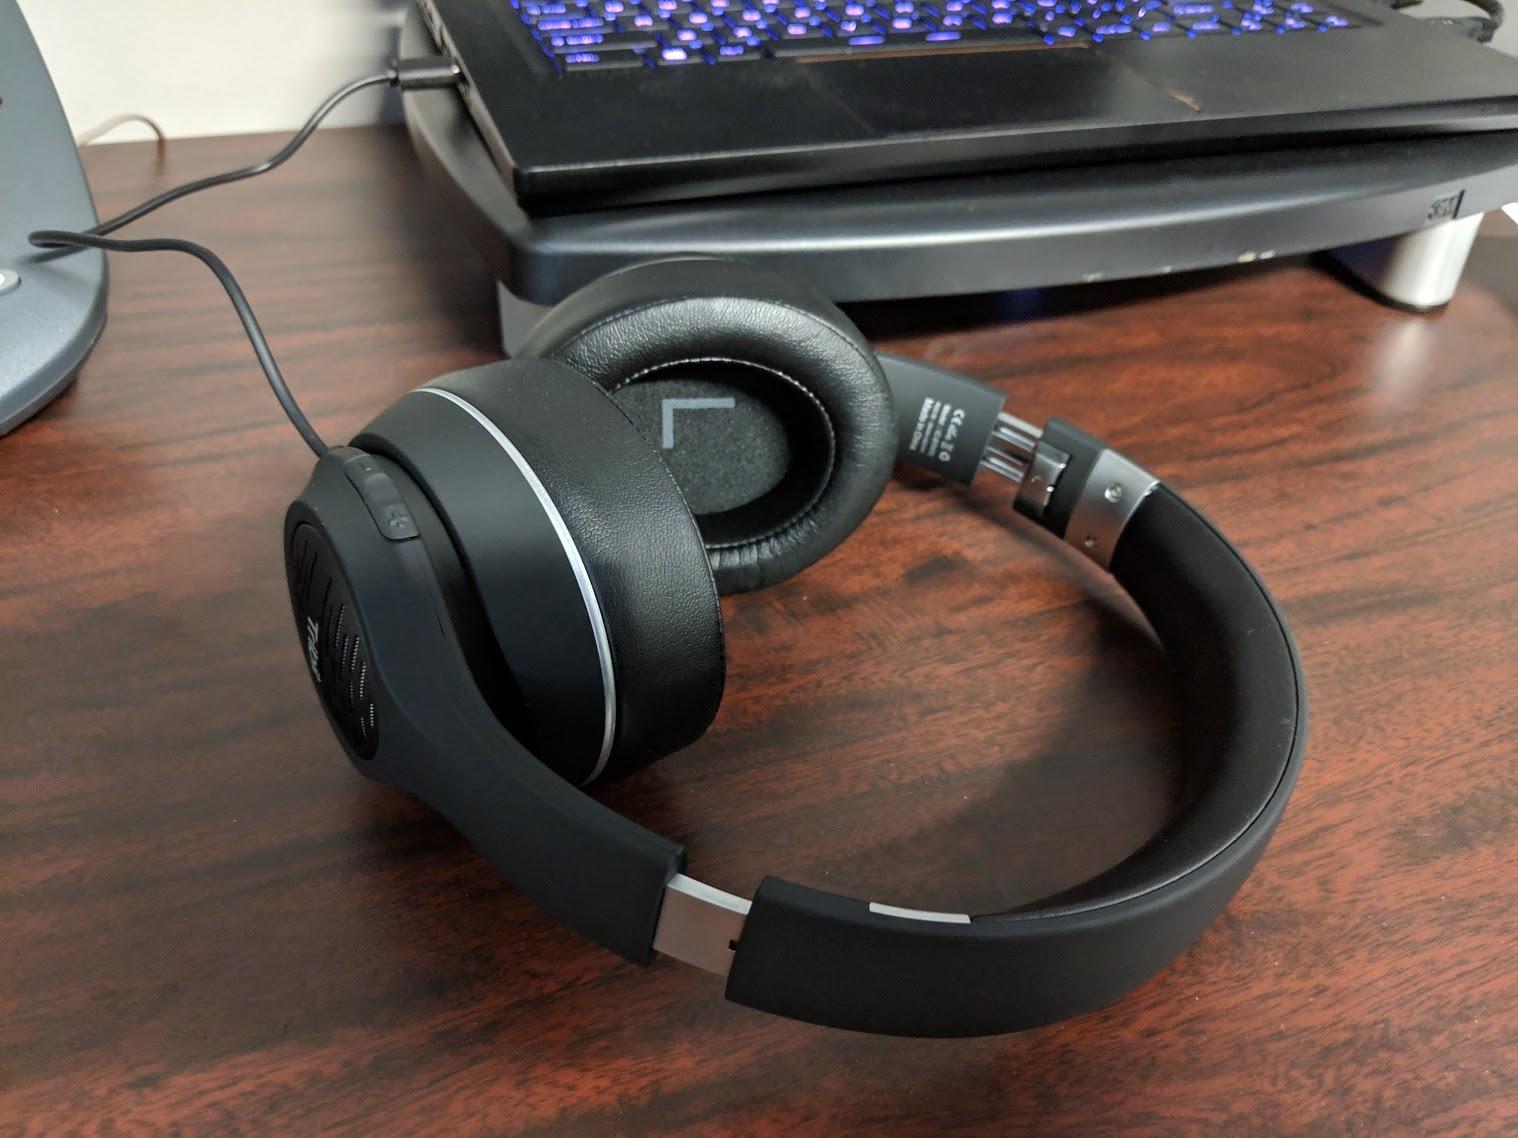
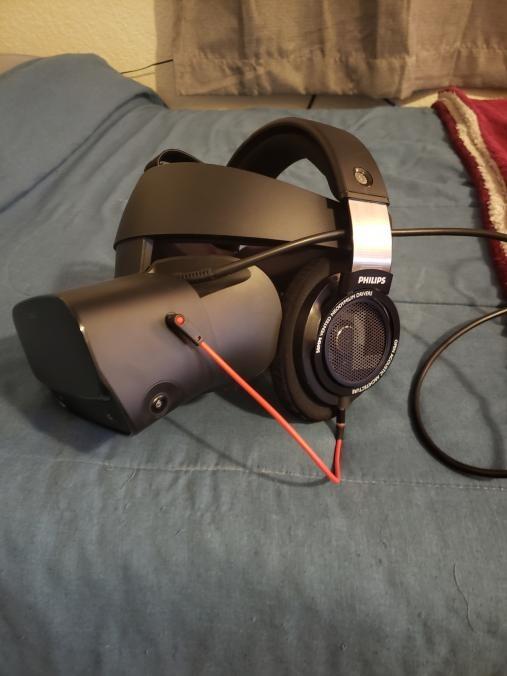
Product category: headphones
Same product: no